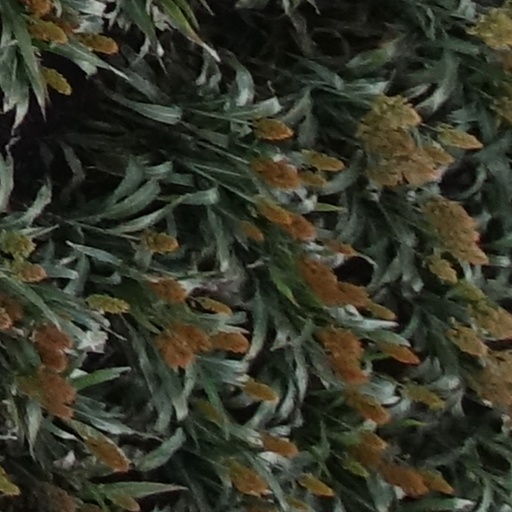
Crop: sorghum